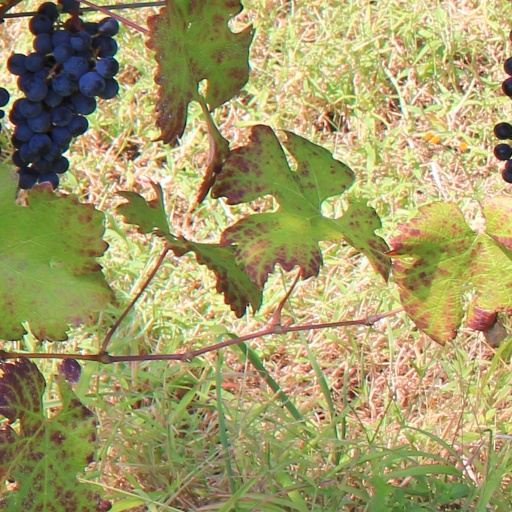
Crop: grape